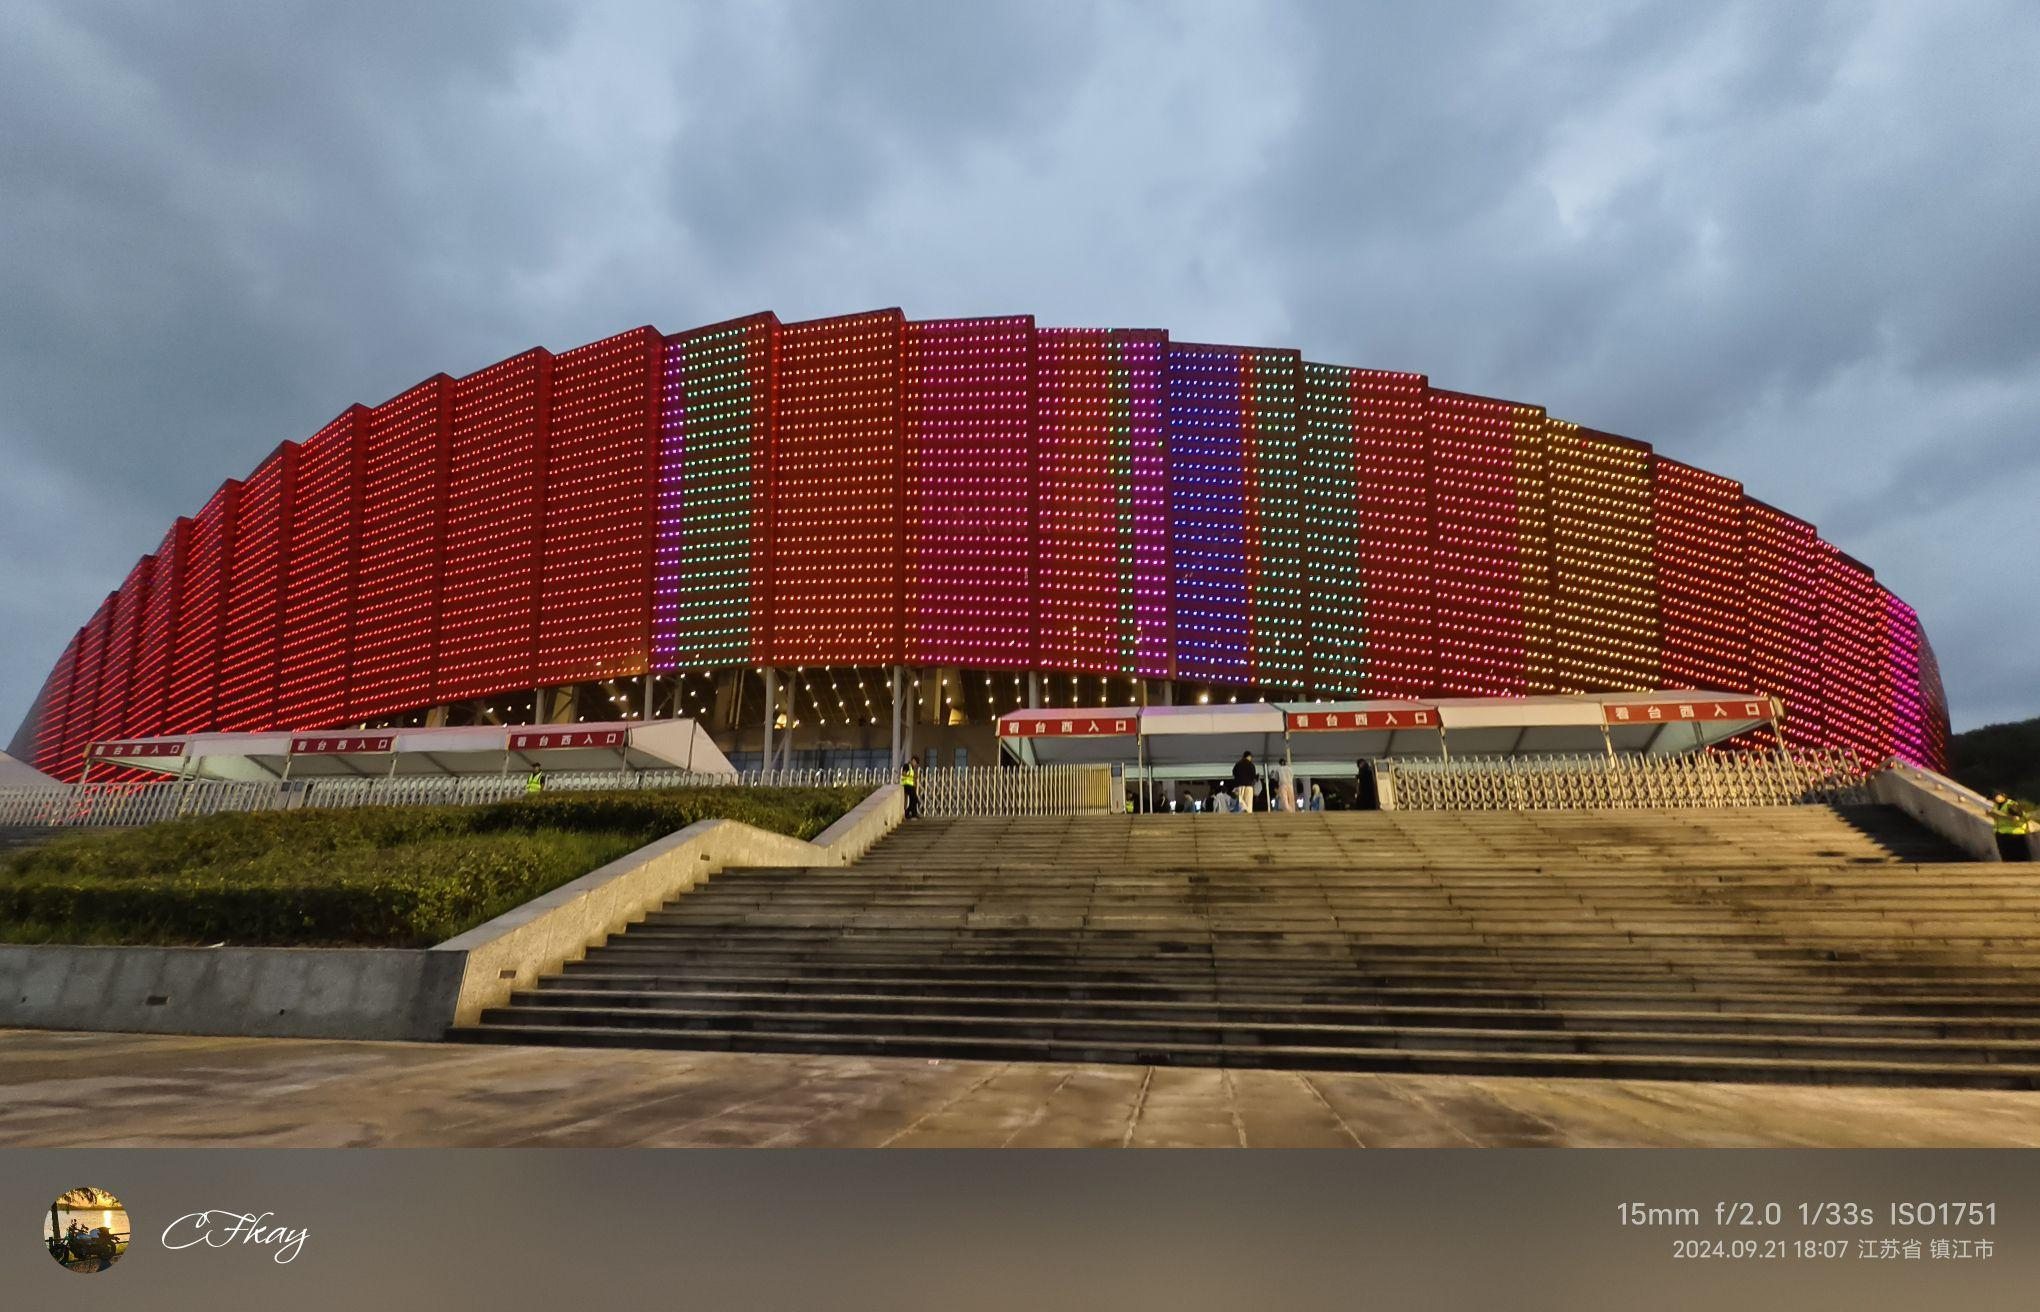
地标名称：镇江市体育会展中心
所在城市：镇江市·润州区